Eurovision Song Contest 2012

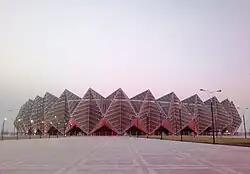
Baku Crystal Hall, Baku - host venue of the 2012 contest.

Azerbaijani broadcaster İctimai Television (İTV) got the right to host the 2012 edition of the Eurovision Song Contest after winning the with the song "Running Scared" performed by Ell and Nikki. Baku, the capital and largest city of Azerbaijan, as well as the largest city on the Caspian Sea and of the Caucasus region, was named the host city for the contest, with the venue being the Baku Crystal Hall, built a few months prior to the contest on the city's coastline.